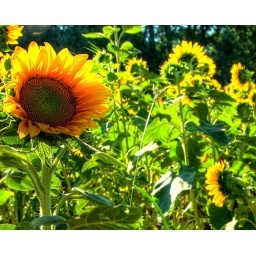
This sunflower has found a different sun than the other flowers in the field...